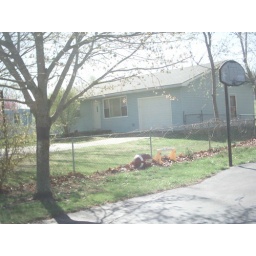
See the color theme in the neighborhood.  Blue house and white cars (which you can't see here) are good.